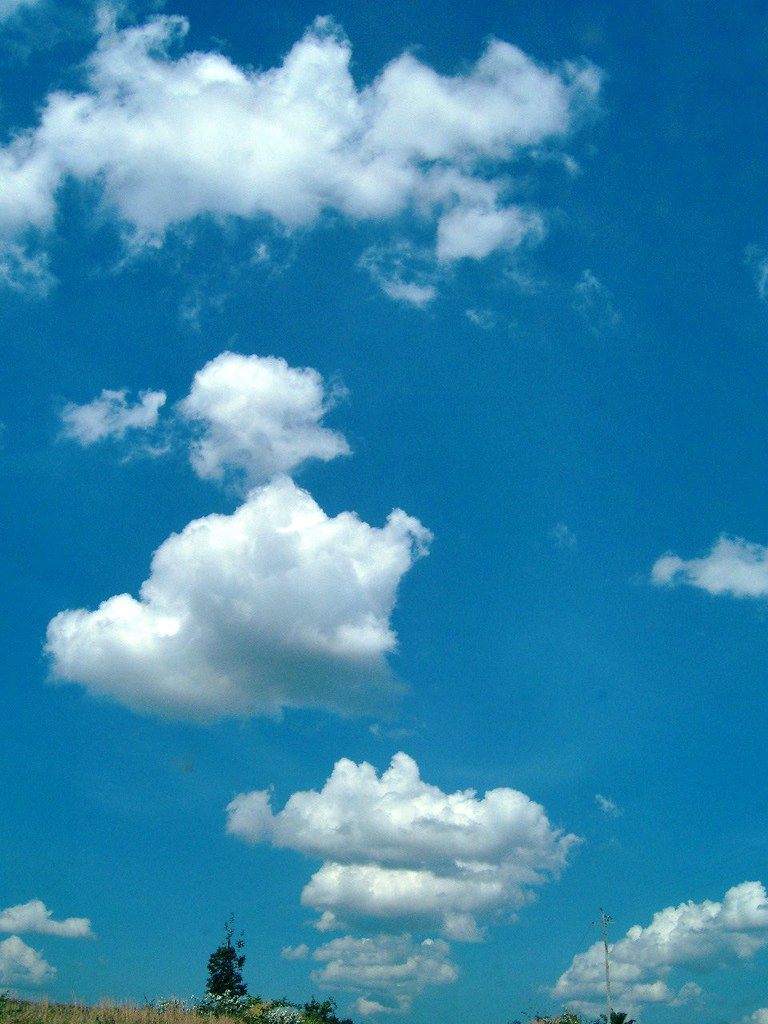
Fire: no
Smoke: no